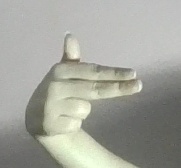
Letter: ghain